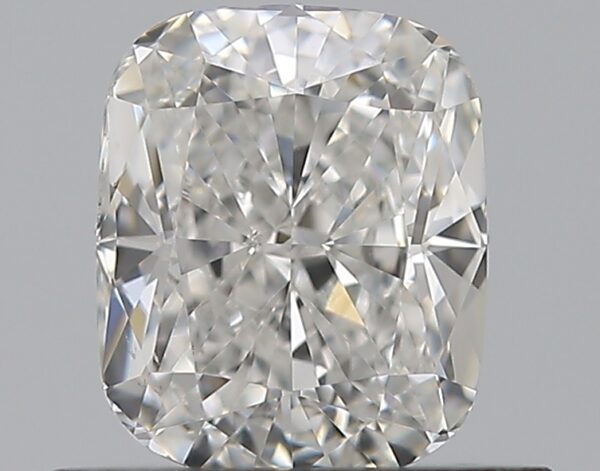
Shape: cushion
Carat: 0.7
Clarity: VS2
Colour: F
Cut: EX
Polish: EX
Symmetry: VG
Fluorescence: F
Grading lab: GIA
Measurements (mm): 5.62 x 4.62 x 3.14